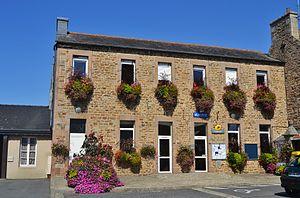
Camlez [kamlɛs] est une commune française située dans le département des Côtes-d'Armor, en région Bretagne.